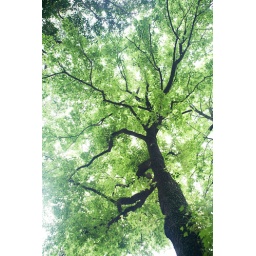
I like maple in green a lot, maybe more than they are red and yellow.